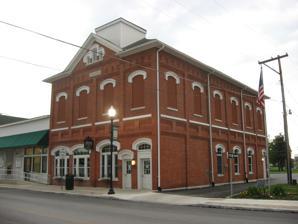
Building: Anna Town Hall
Country: United States of America
Year built: 1880
United States historic place Anna Town Hall U.S. National Register of Historic Places Front and side of the town hall Show map of Ohio Show map of the United States Location 209 W. Main St., Anna , Ohio Coordinates 40°23′41″N 84°10′33″W / 40.39472°N 84.17583°W / 40.39472; -84.17583 Area less than one acre Built 1880 Architect John W. Carey NRHP reference No. 78002187 Added to NRHP September 20, 1978 The Anna Town Hall is a historic brick town hall in Anna , Ohio , United States .  Built in 1880, it originally included space for the village offices, a jail , a fire station , and a community theater .  The building's brick architecture presents a stark contrast to the majority of buildings in the village, which includes primarily frame structures. Although the first settlers in the vicinity of modern Anna arrived in 1833, the village was started a quarter century later; it was platted in 1858 by landowner John W. Carey and named for his daughter, Anna Carey.  Shortly after the village incorporated in 1877, the need for a community government building became apparent, and the present structure was erected on the main road from the canal town of Minster to a rail line operated by a predecessor of the Baltimore and Ohio Railroad . In recognition of its place in local history and of its well-preserved historic architecture, the Anna Town Hall was listed on the National Register of Historic Places in 1978. References